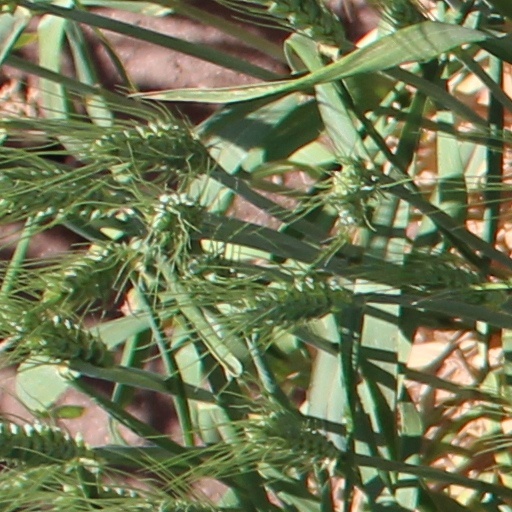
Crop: wheat